Barranquilla Plan

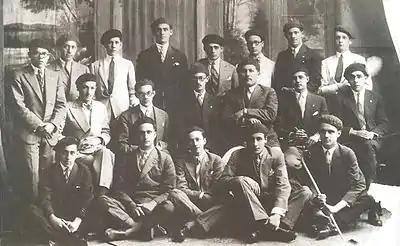
Generation of 1928.

The Barranquilla Plan was a document and political analysis signed on March 22, 1931, in the Colombian city of Barranquilla by political exiles from the Venezuelan dictatorship of Juan Vicente Gómez. The plan criticized Gómez's regime, "gomecismo", transnational corporations, as well as "caudillismo", "latifundismo" (large land estates), and capitalism. The document is regarded as the "program-manifesto" of the Agrupación Revolucionaria de Izquierda, ARDI, the precursor to the political party Democratic Action. ARDI was founded by the signatories shortly after the plan's publication in the same city.